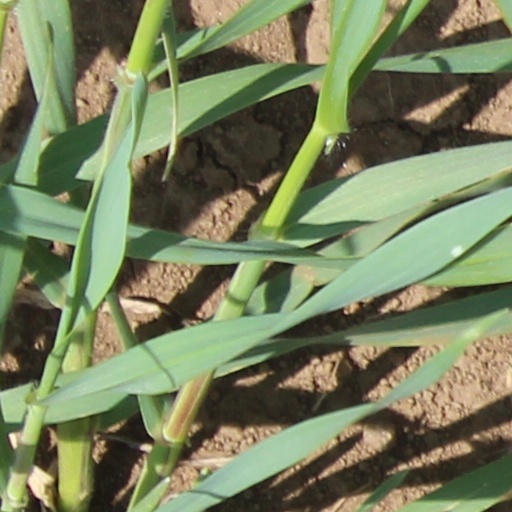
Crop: wheat